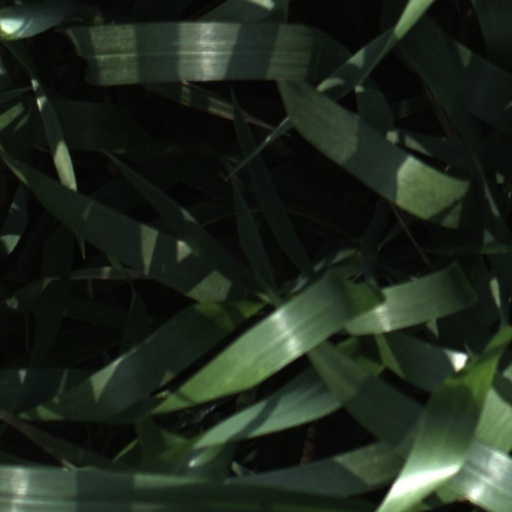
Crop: wheat